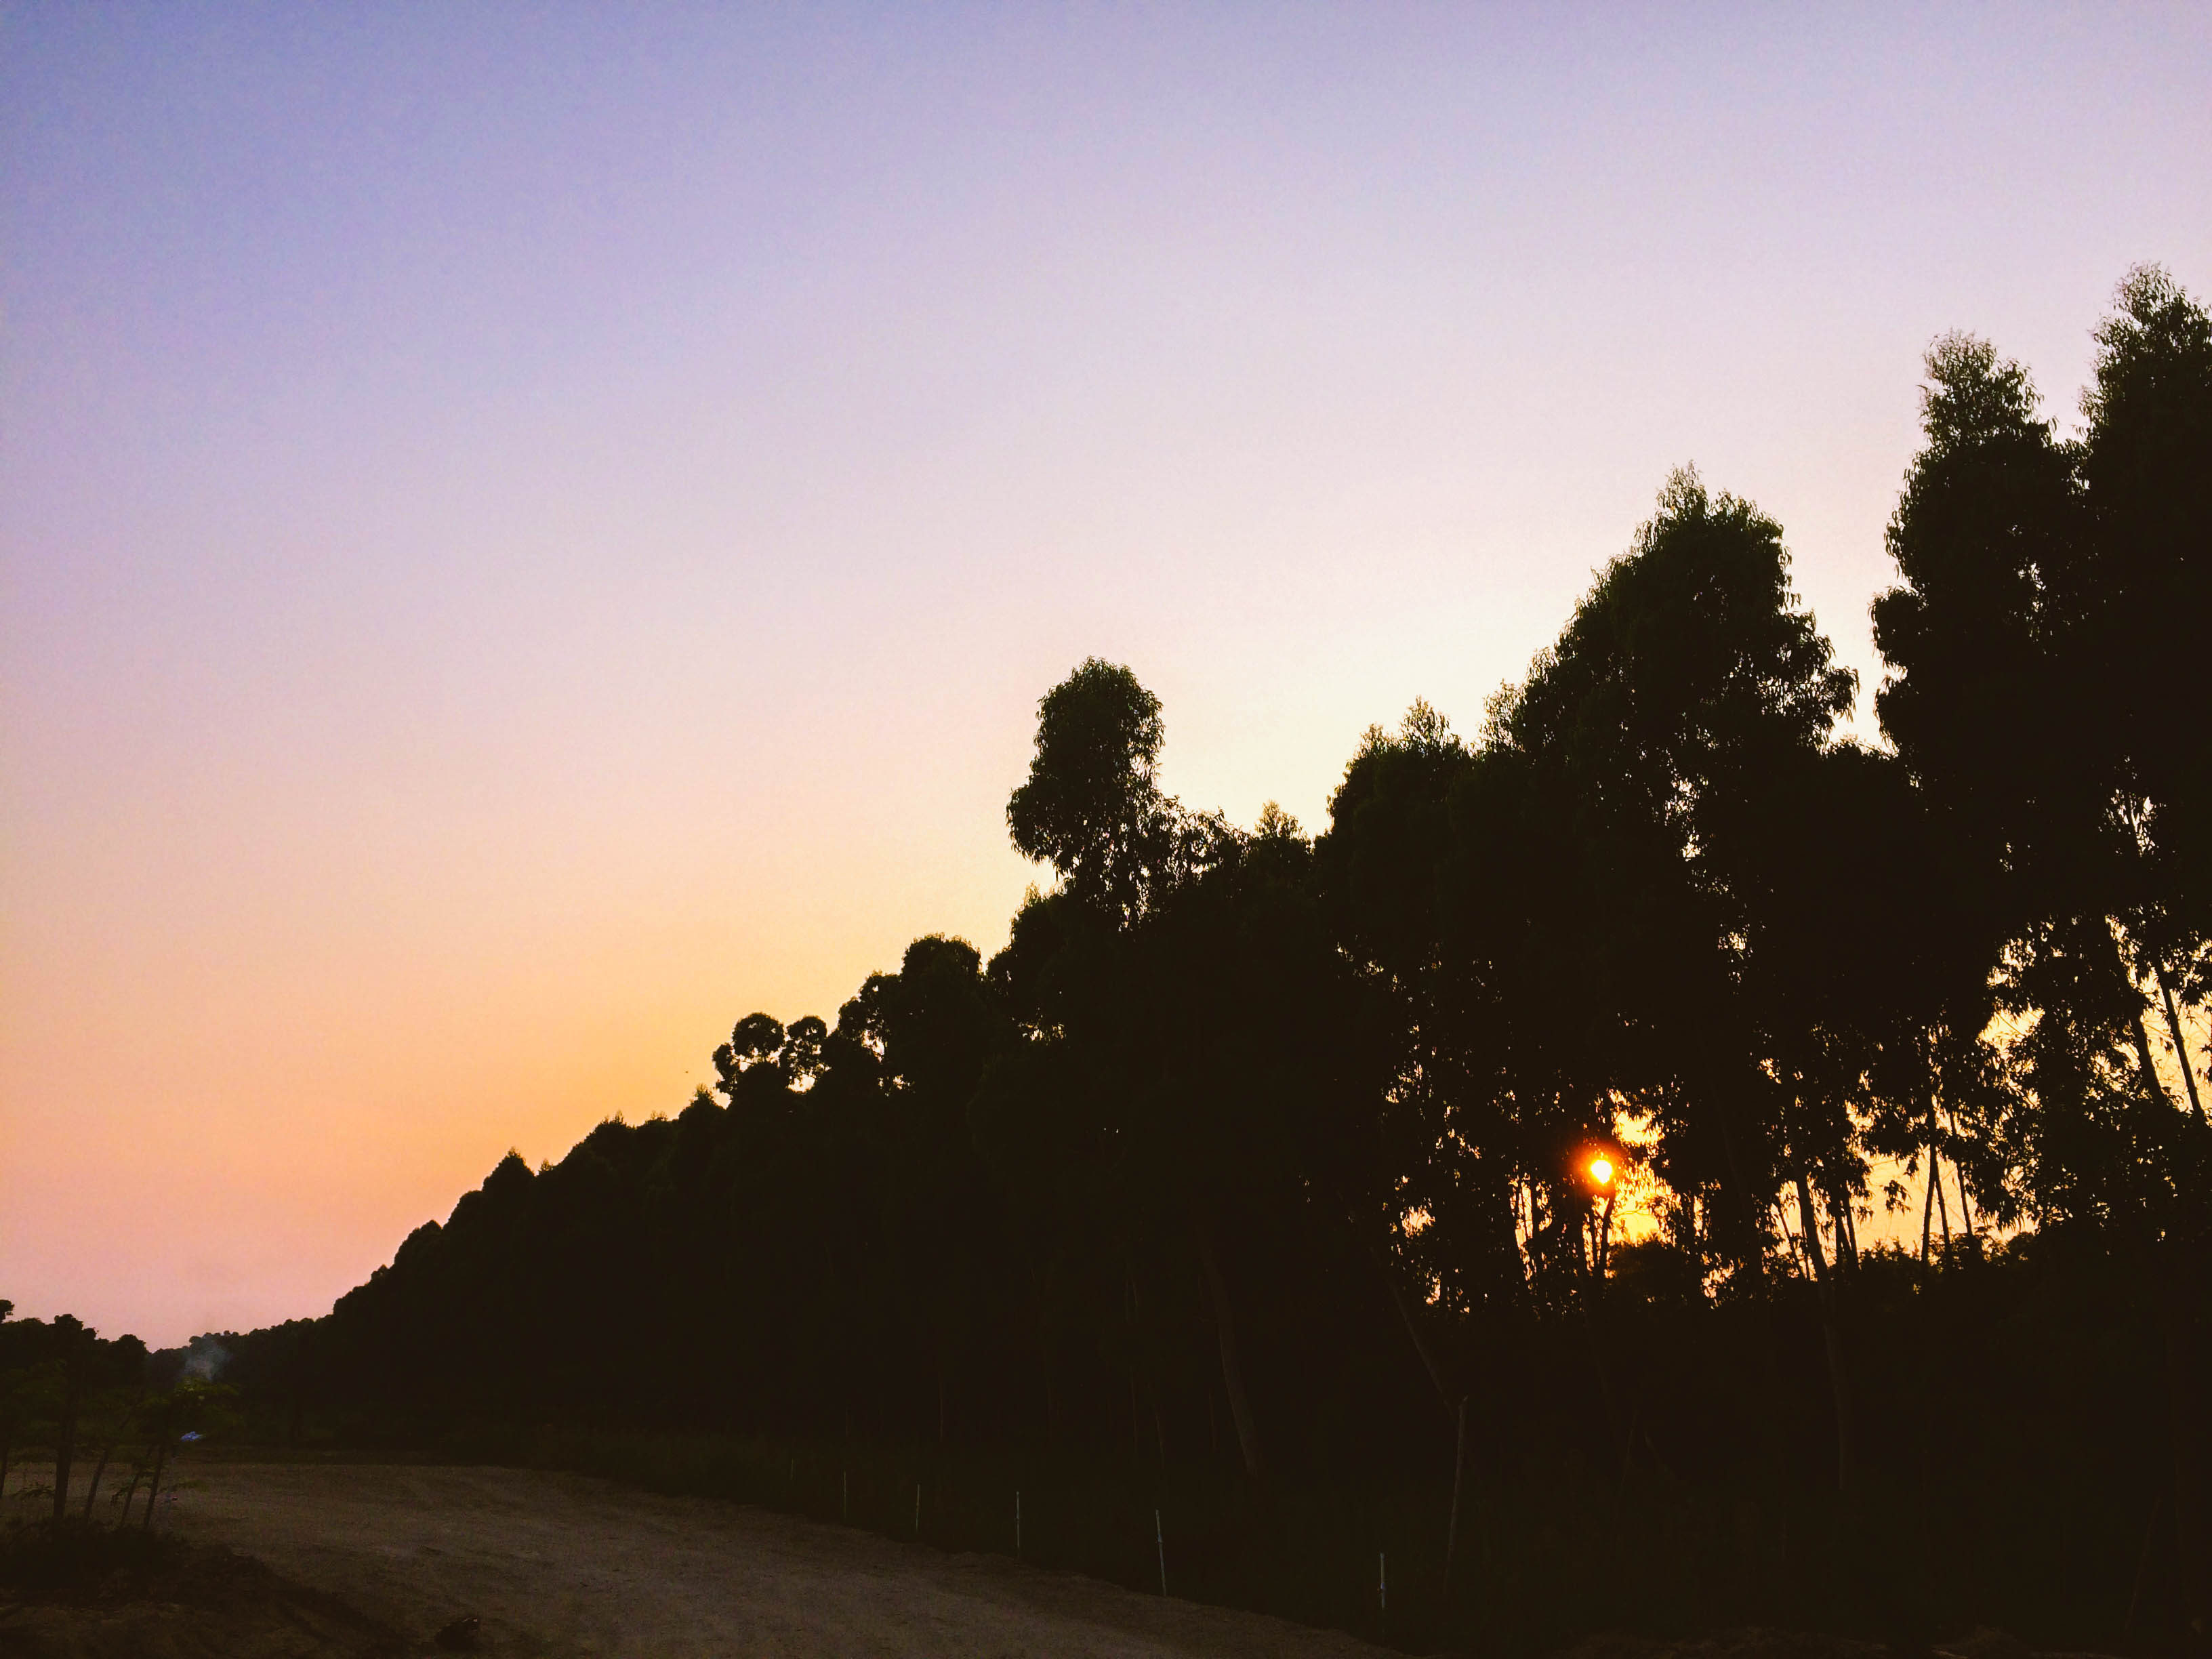
landscape, tree, nature, path, pathway, horizon, cloud, sky, sun, sunrise, sunset, road, field, sunlight, morning, hill, dawn, dirt road, dusk, evening, trees, outdoors, way, backlit, silhouettes, sun glare, atmospheric phenomenon, trail roads